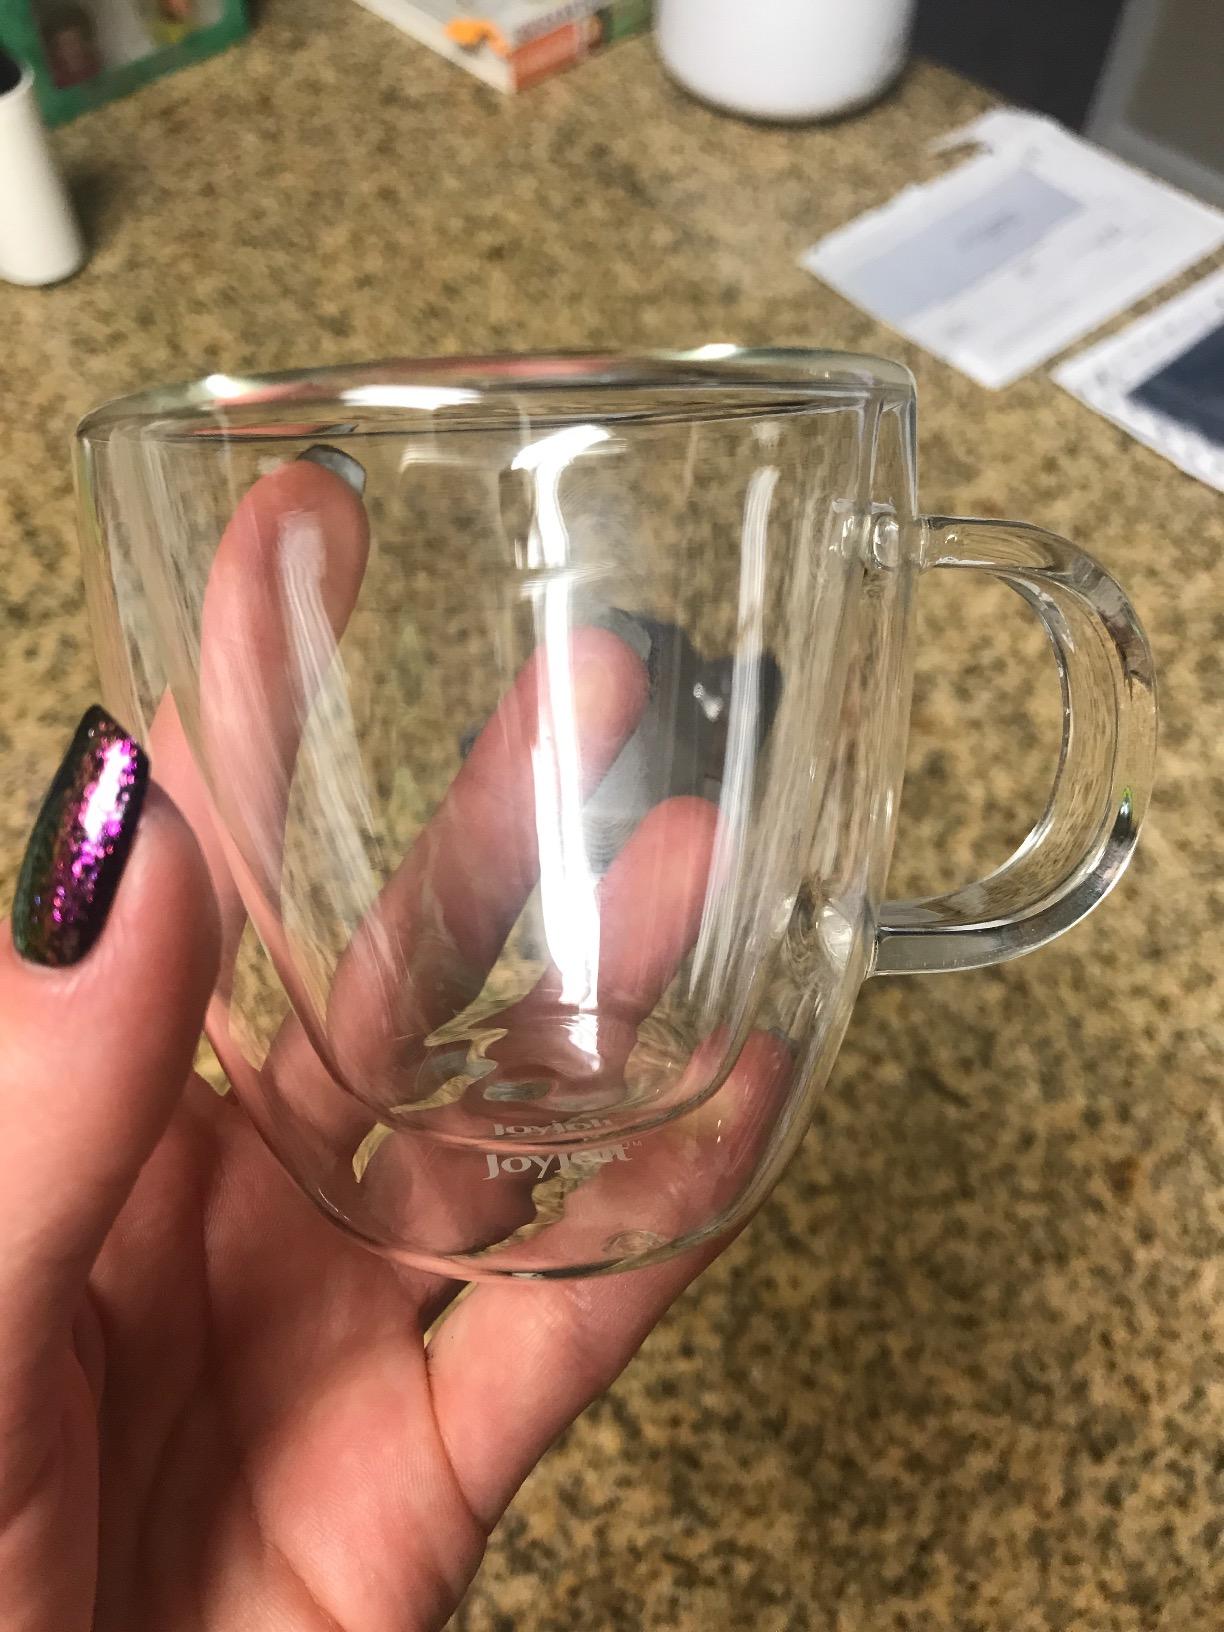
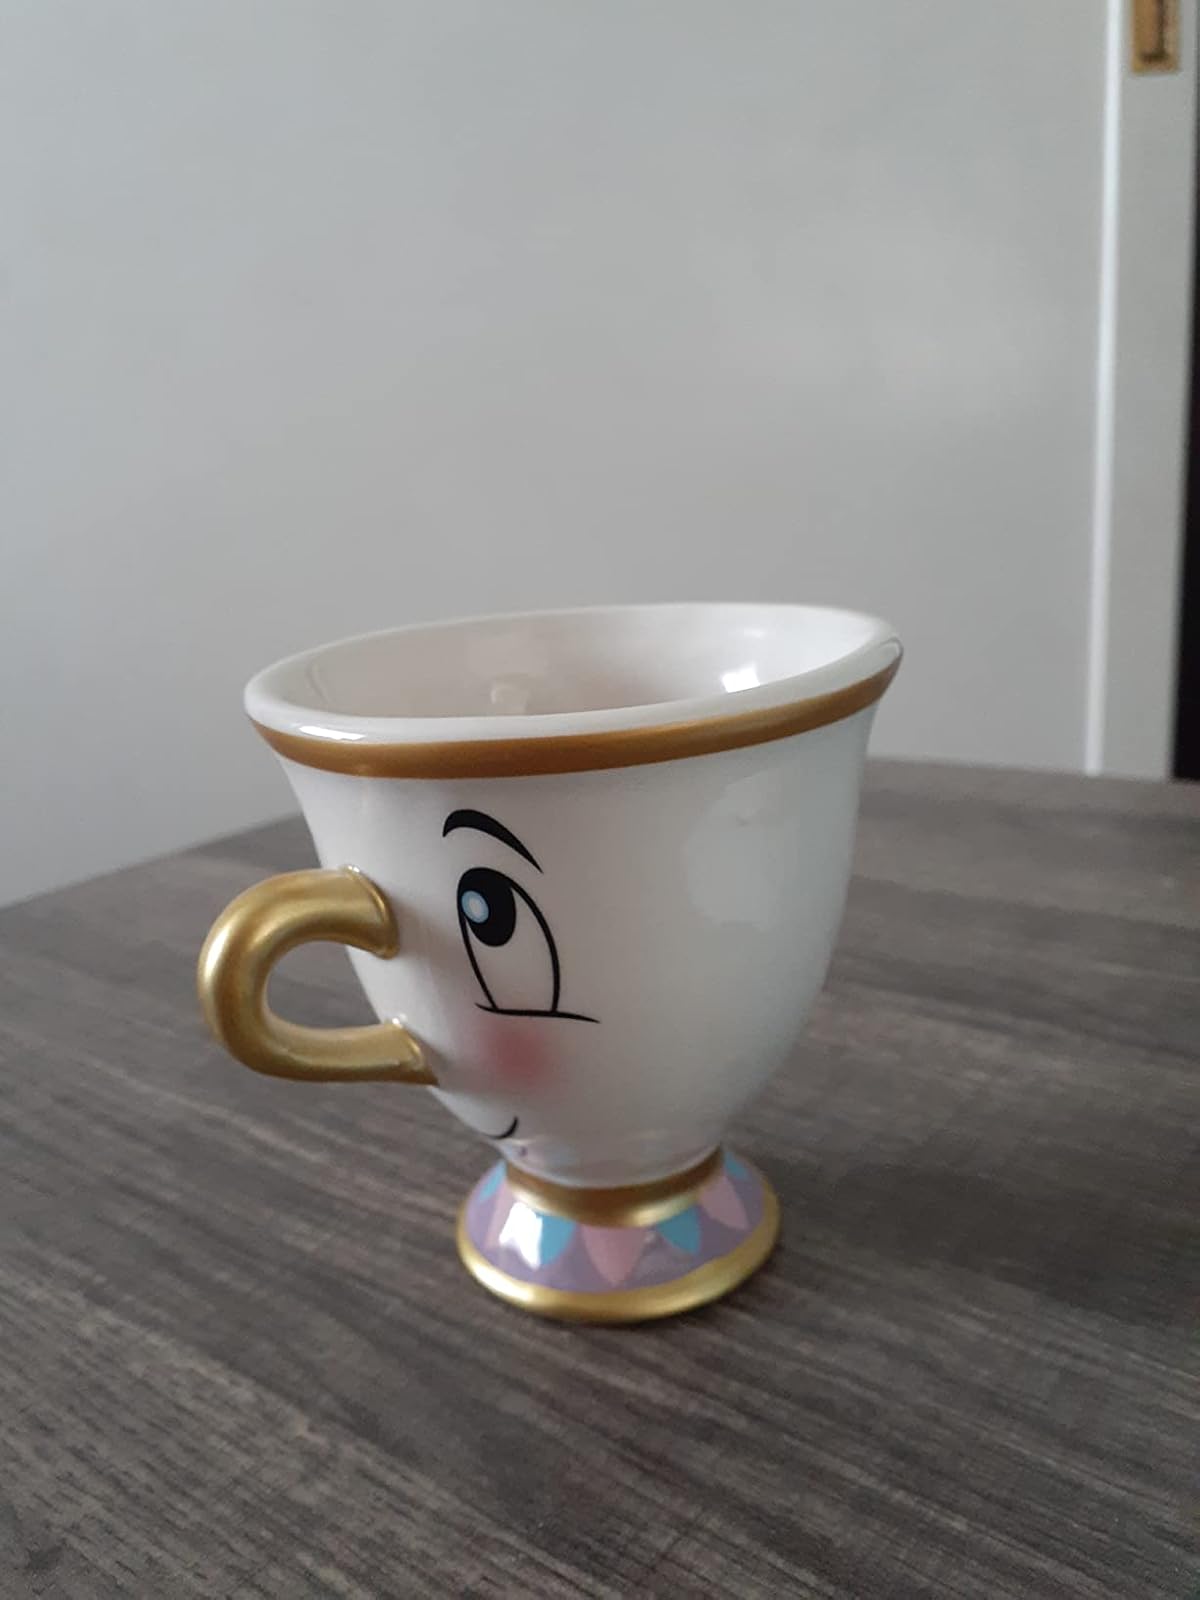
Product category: items_mug
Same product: no